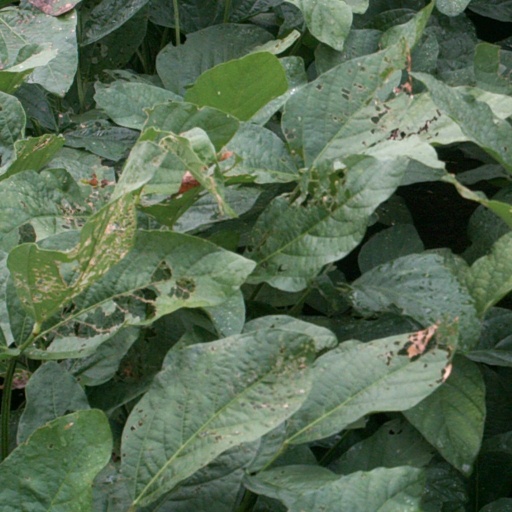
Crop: soybean